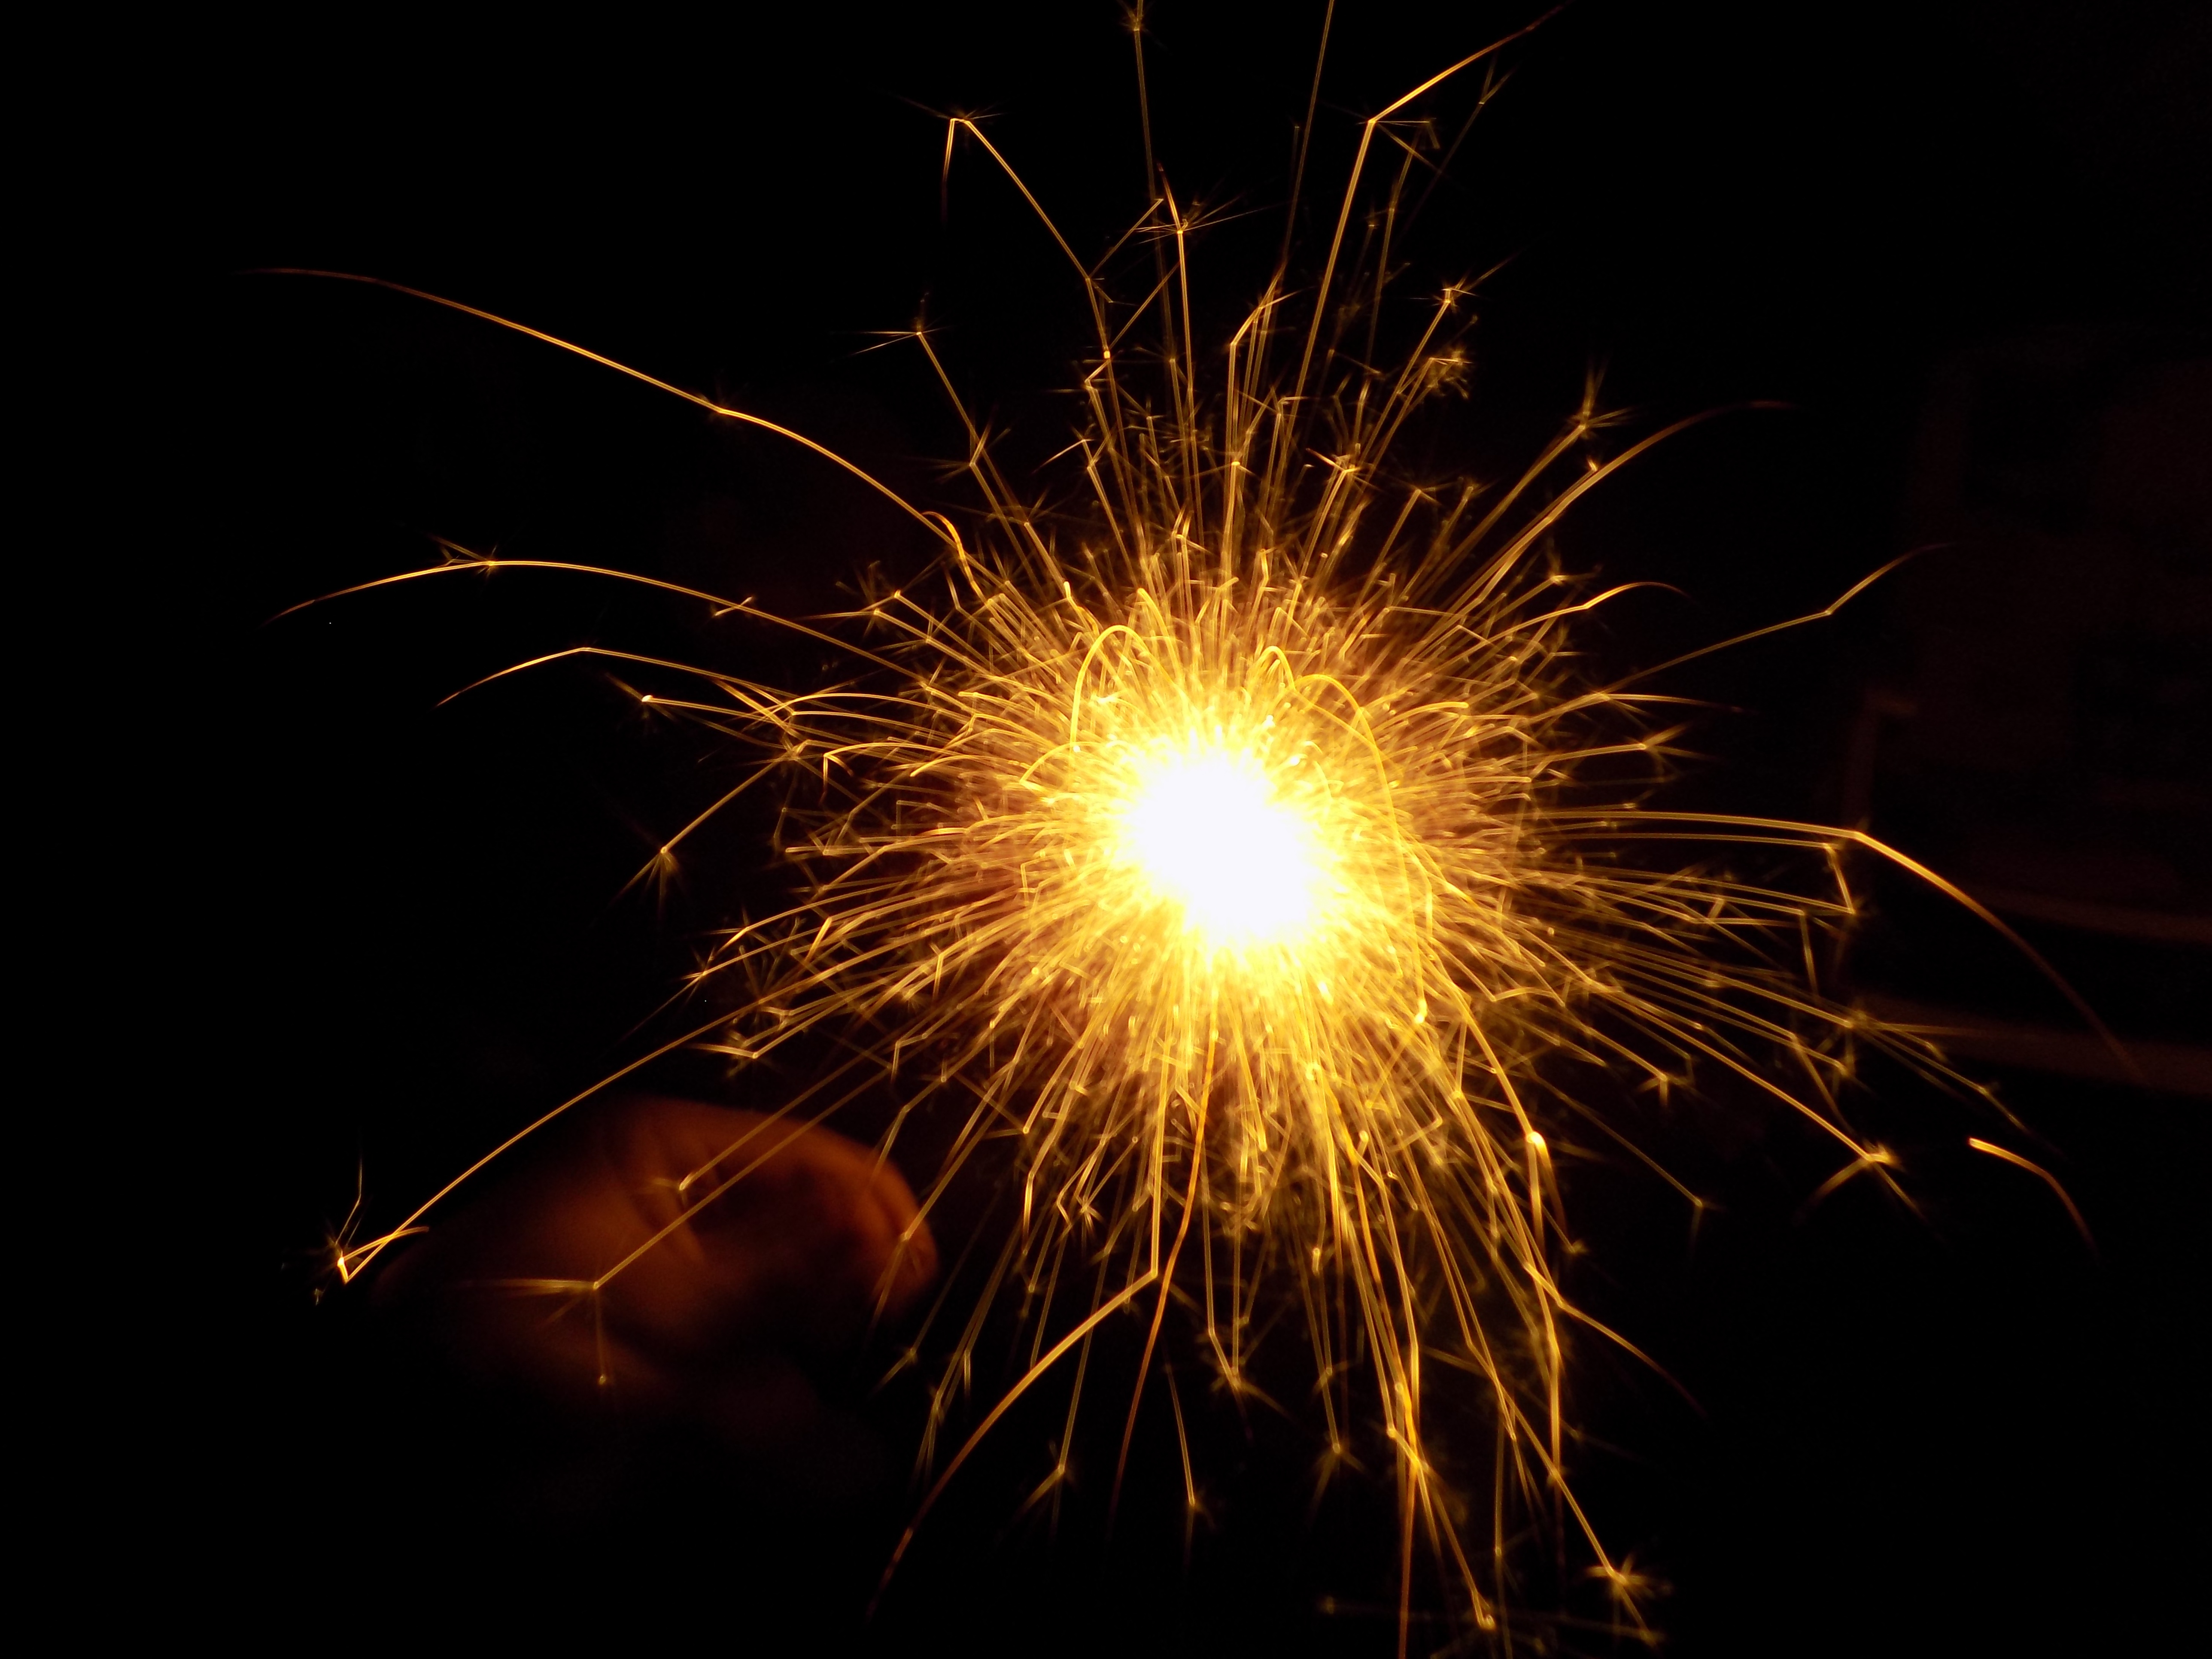
sparkler, celebration, fireworks, illustration, party